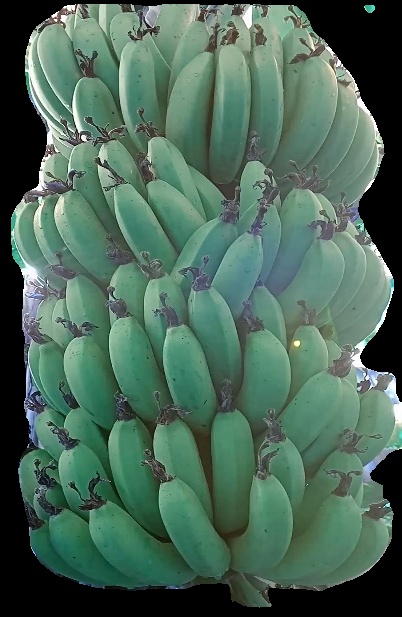
Variety: pachbale
Grade: grade1